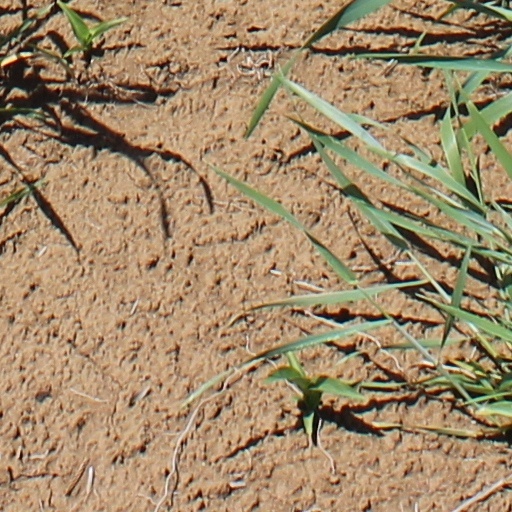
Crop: wheat